Igor de Camargo

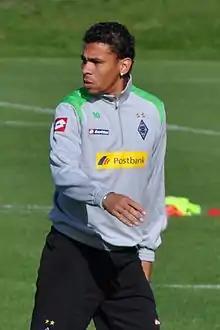
De Camargo with Borussia Mönchengladbach in 2011

Igor Alberto Rinck de Diver Camargo (born 12 May 1983), known as Igor de Camargo, is a former professional footballer who played as a striker. Born in Brazil, he represented the Belgium national team.